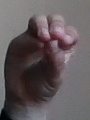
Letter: ha